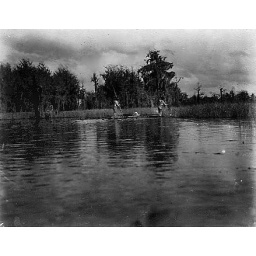
Two men poling boat across lake in Okefenokee, no date given